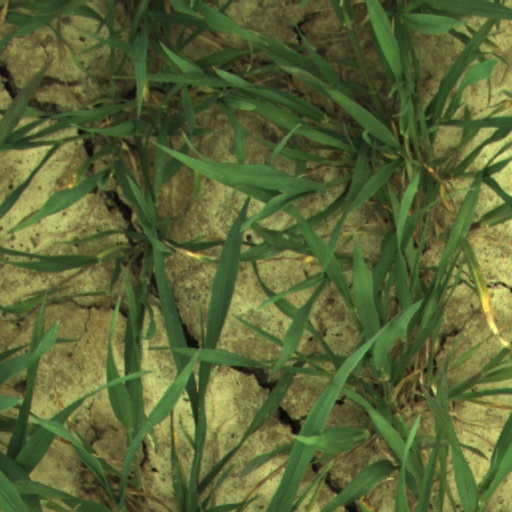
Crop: wheat